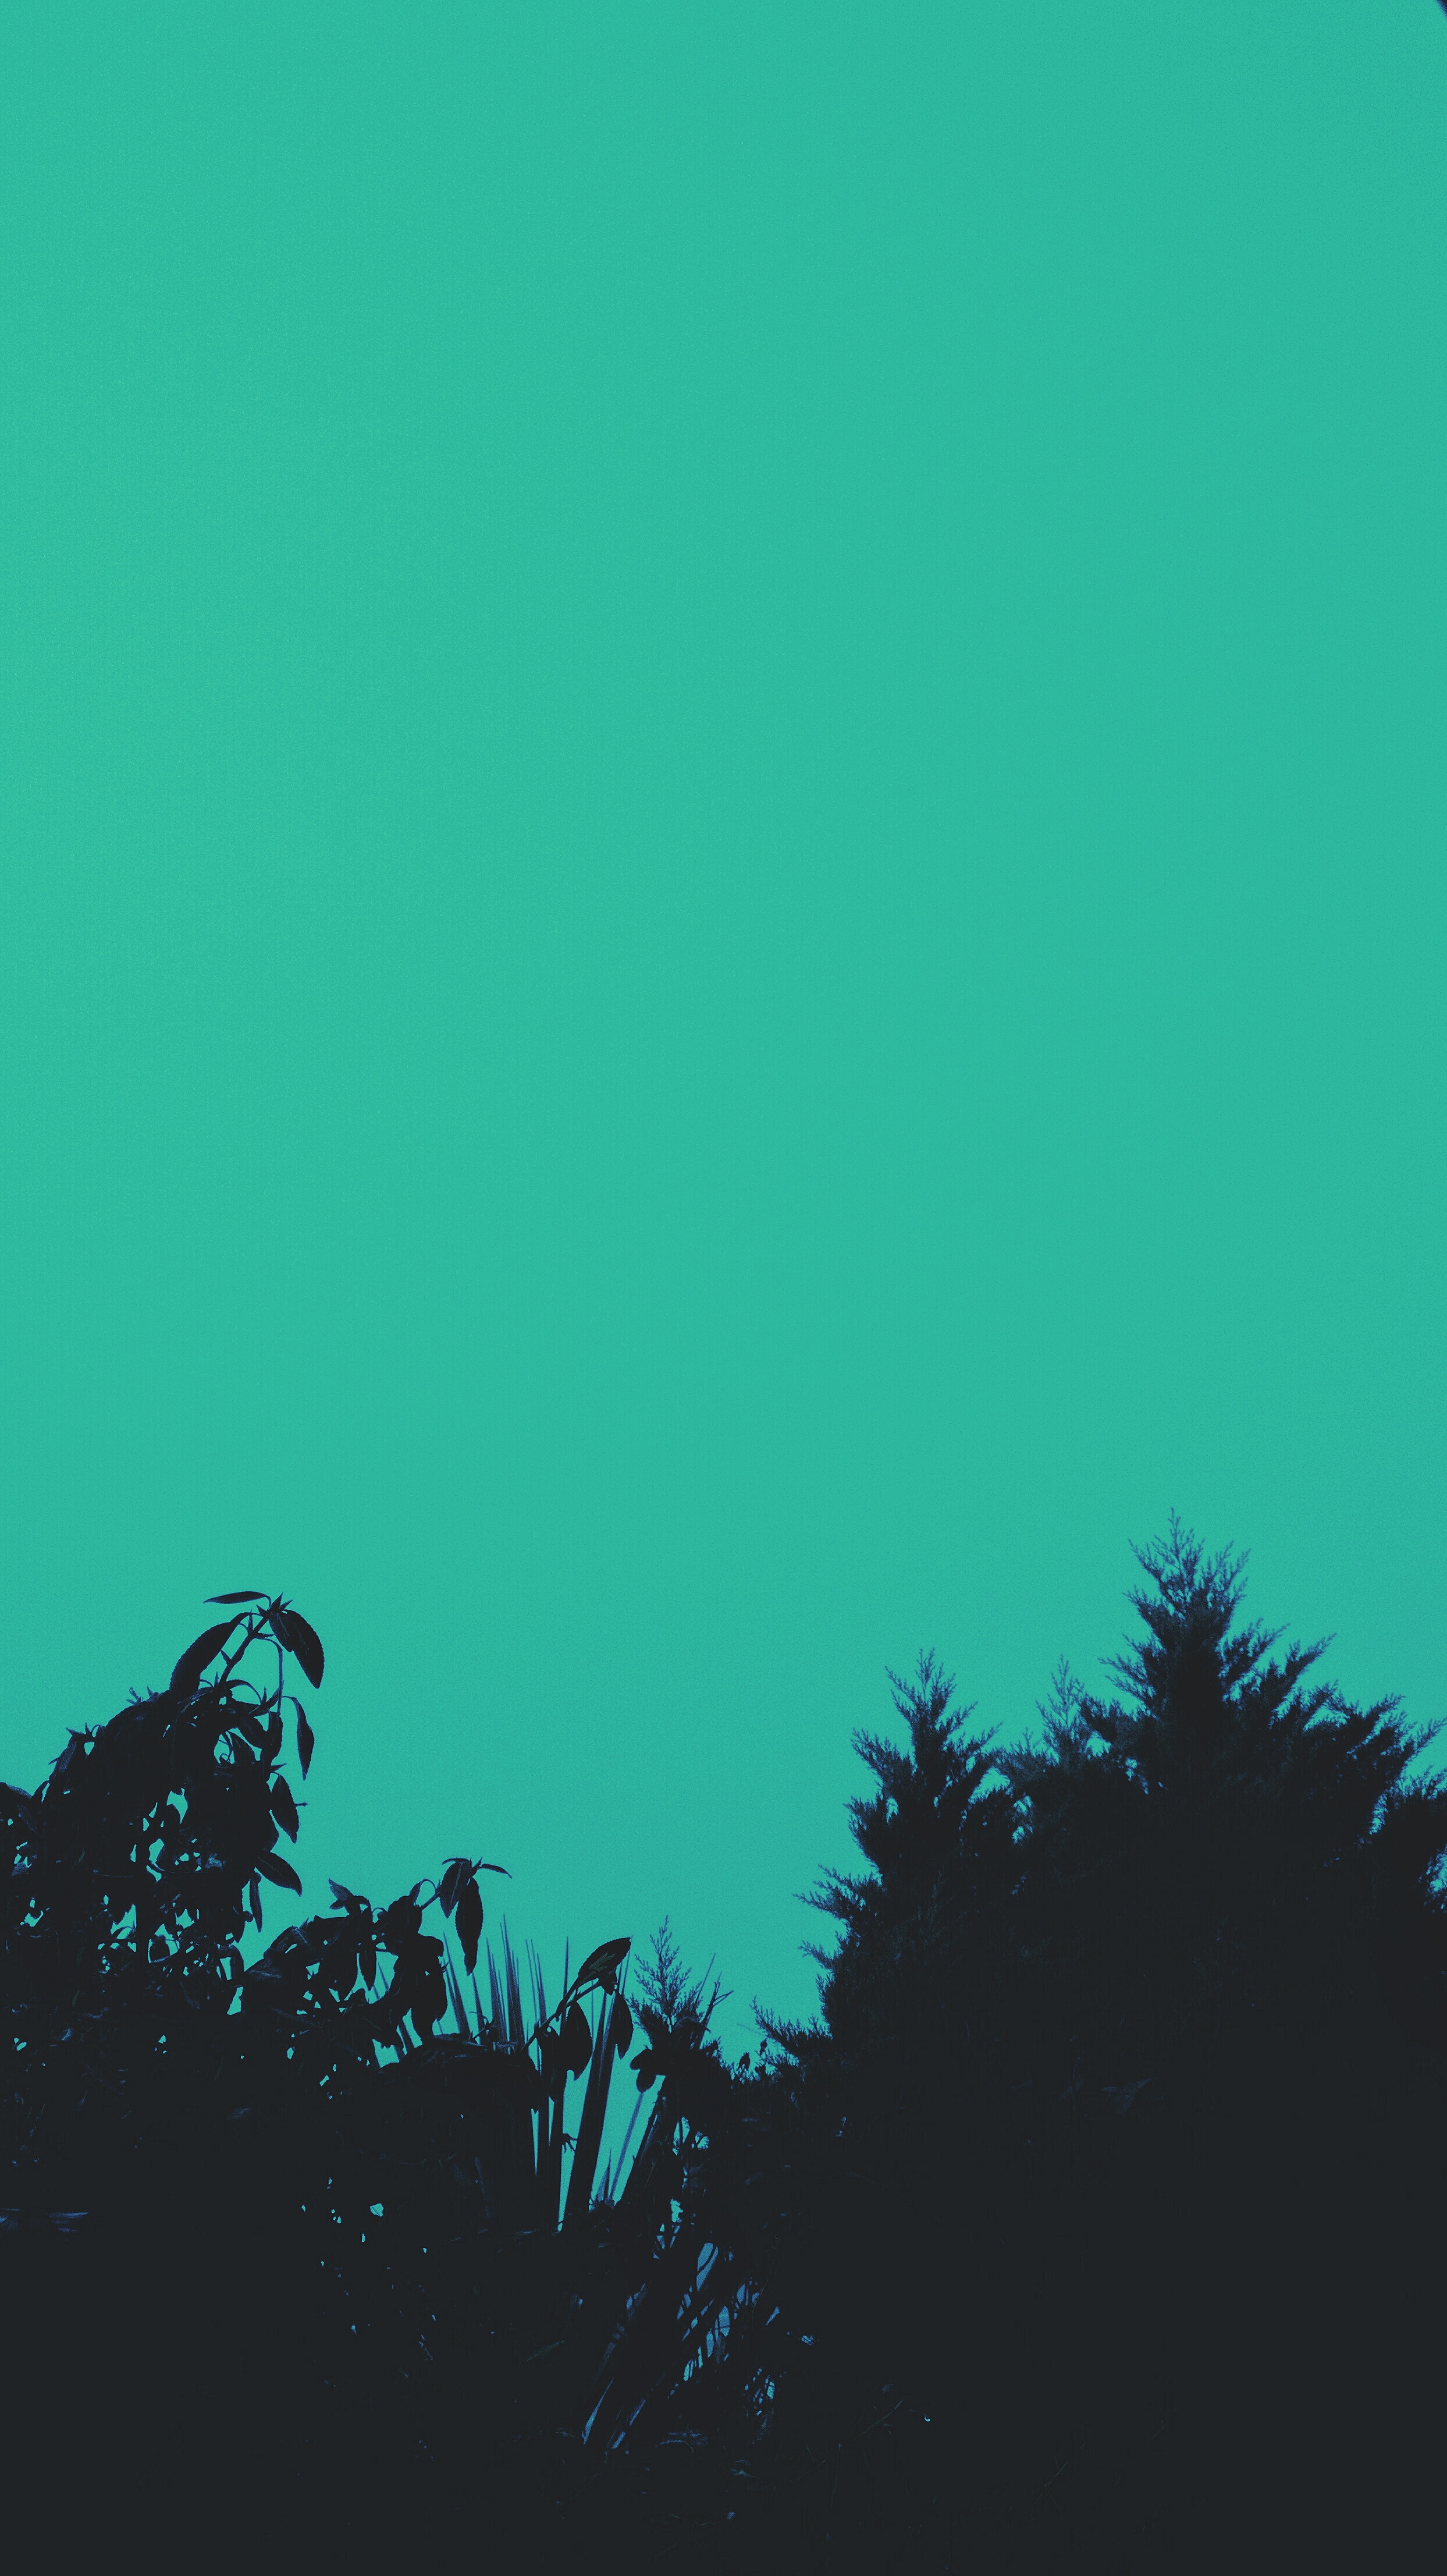
silhouette, sky, line, green, illustration, computer wallpaper